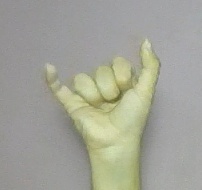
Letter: ya